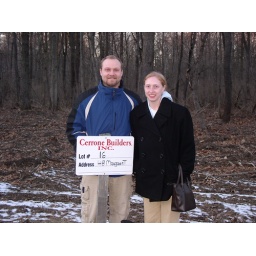
2/26/06, we started the process of building our house that I am sitting in right now.